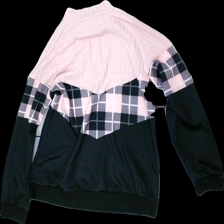
View: back
Type: Top
Category: Ladies
Brand: Missing
Colors: Pink, Black
Material: 83% polyester, 17% acrylic
Pattern: Geometric print
Cut: Regular
Season: All
Stains: Minor
Smell: Major
Price range: <50
Recommended usage: Export
Comment: Smells like shit